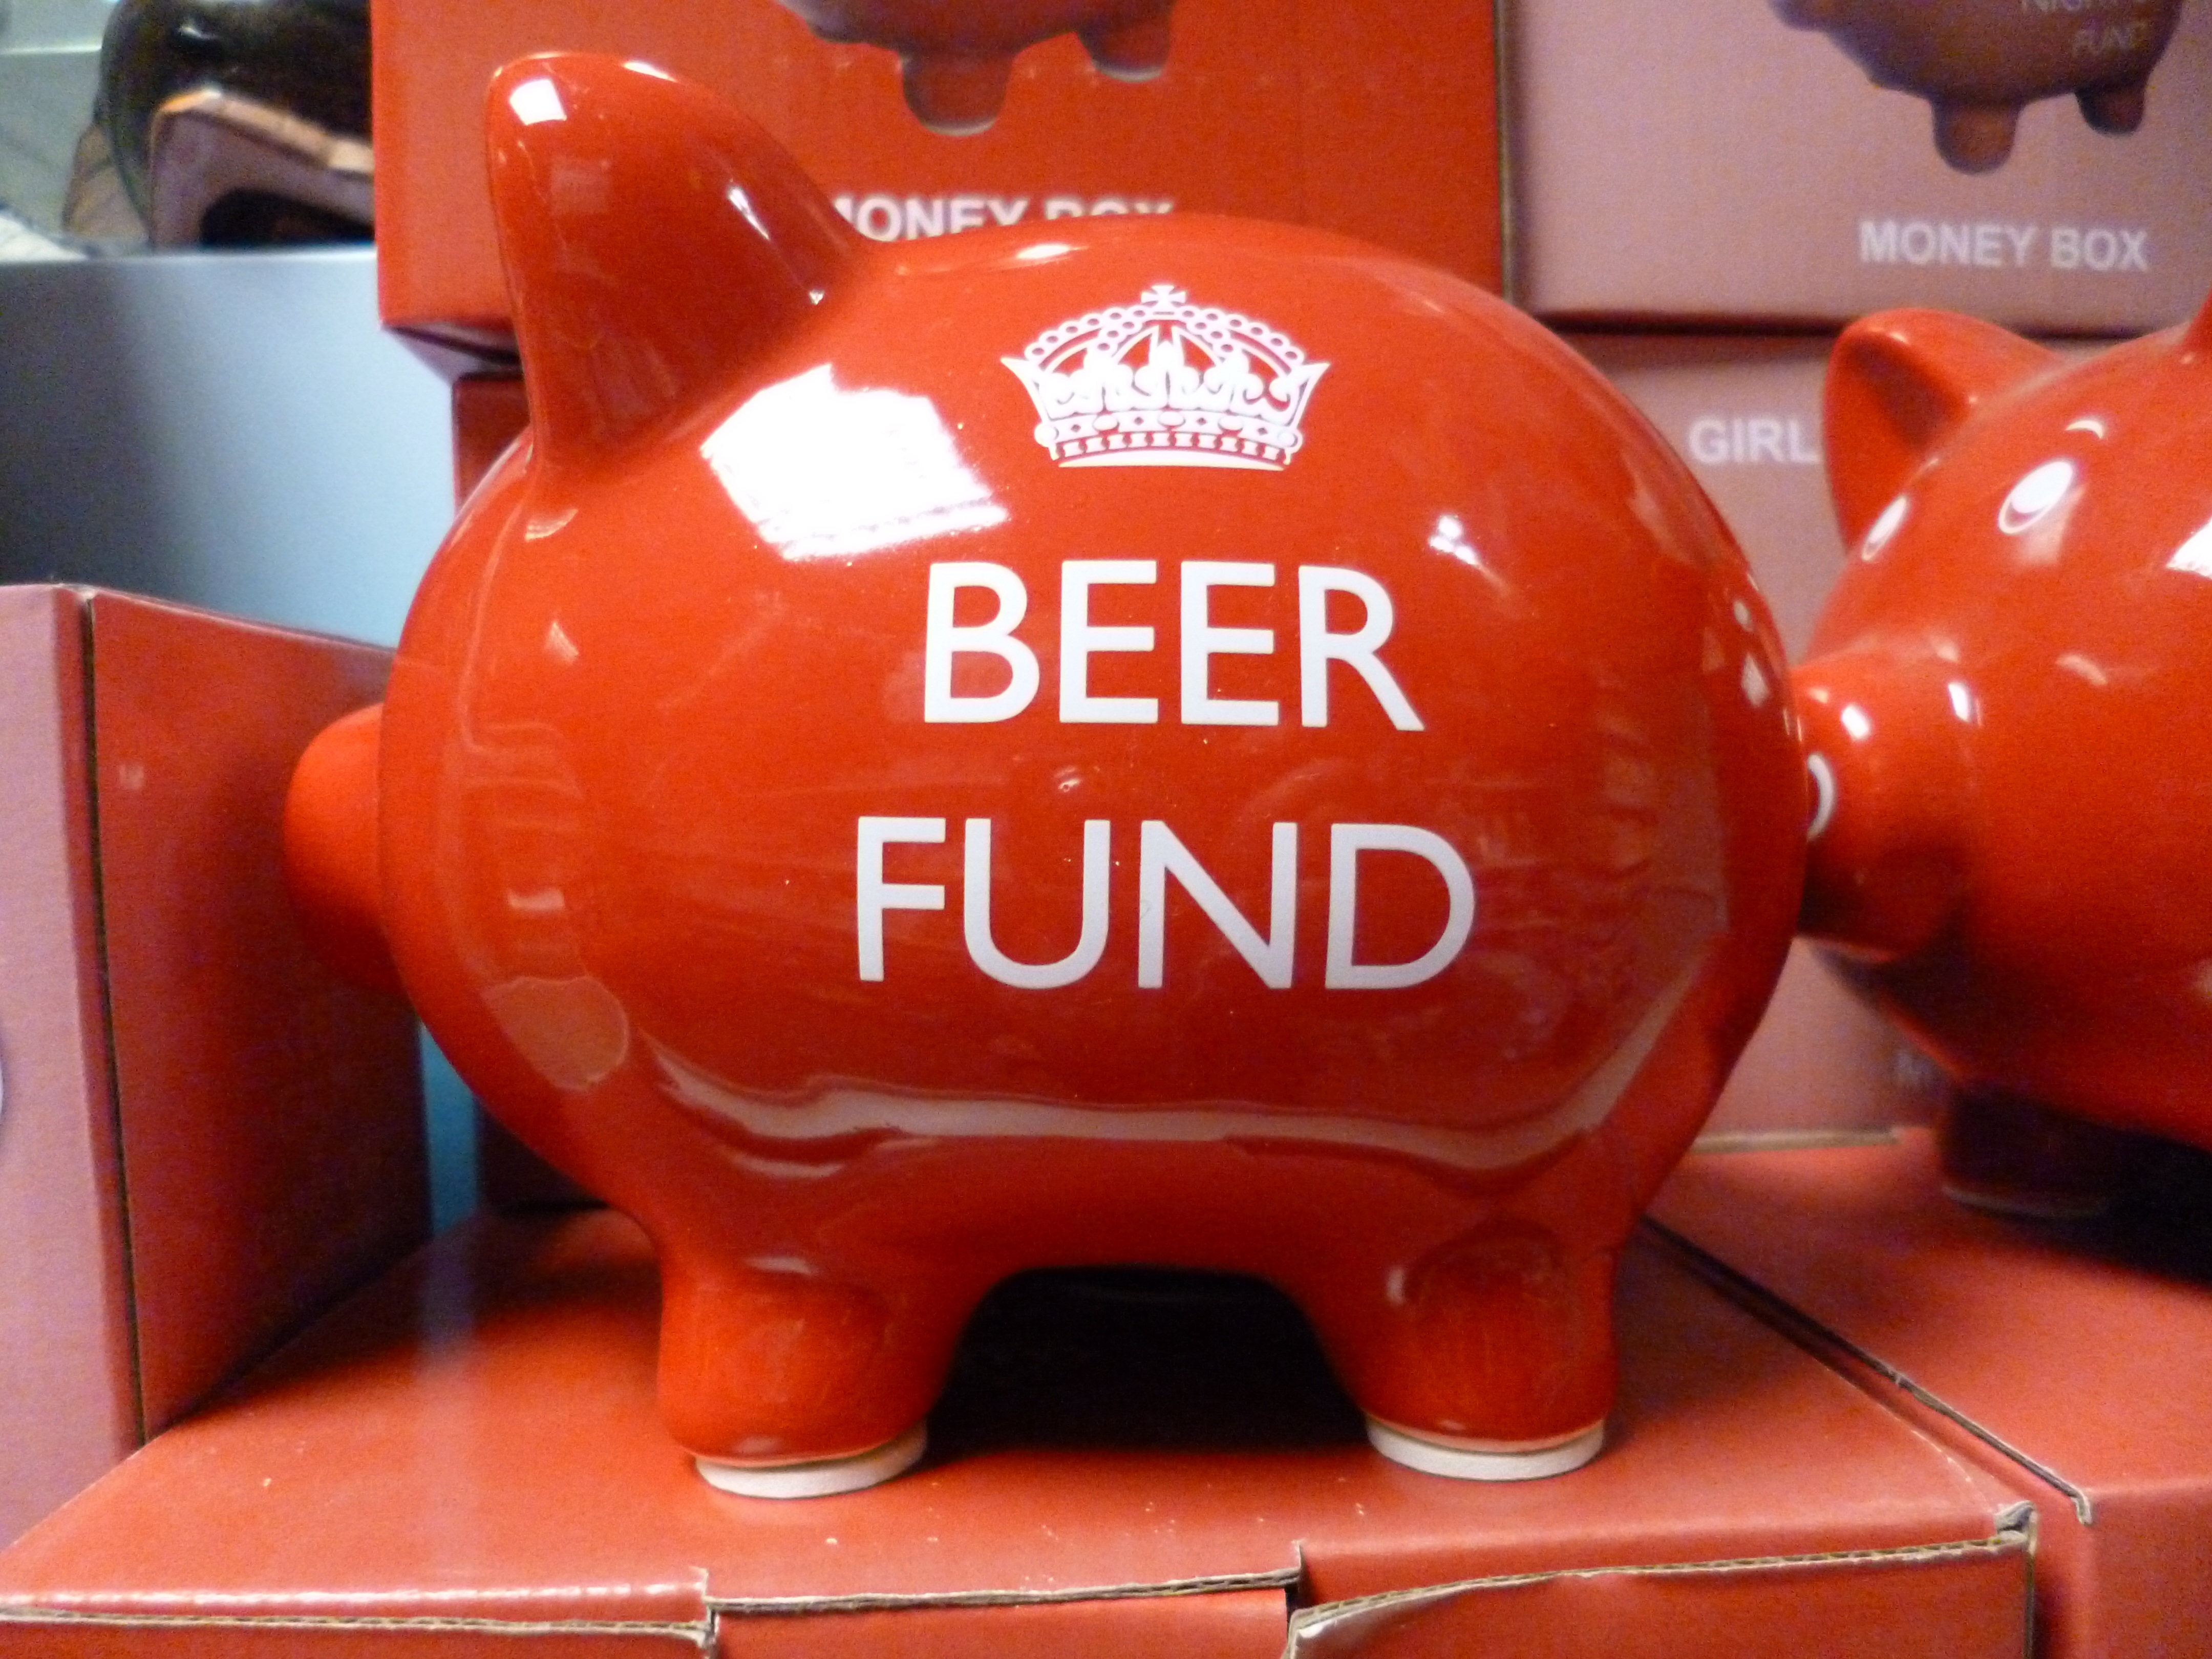
balloon, red, money, toy, beer, bank, coin, piggy bank, pig, piggy, coins, inflatable, moneybox, coin bank, beer fund